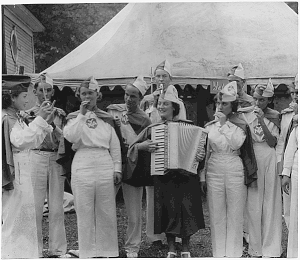
Le kazoo, aussi appelé gazou, est un accessoire qui modifie la voix. Proche du mirliton, il est constitué d'un tube fermé par une membrane. En chantonnant dans le tube, le musicien fait vibrer la membrane qui transforme le timbre de la voix en sons nasillards aux accents enfantins. Sa fabrication artisanale est assez aisée.